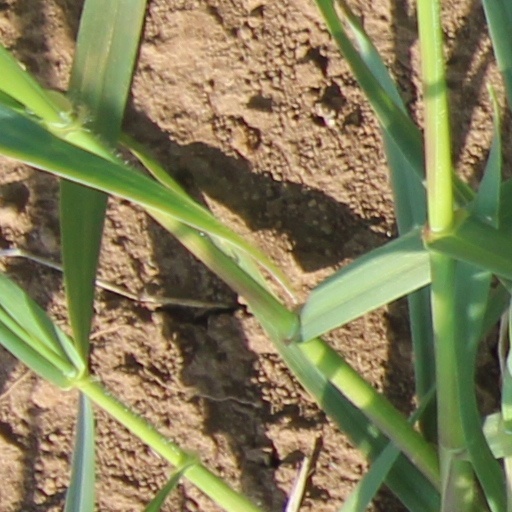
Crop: wheat